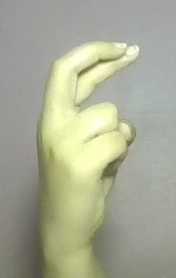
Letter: zay